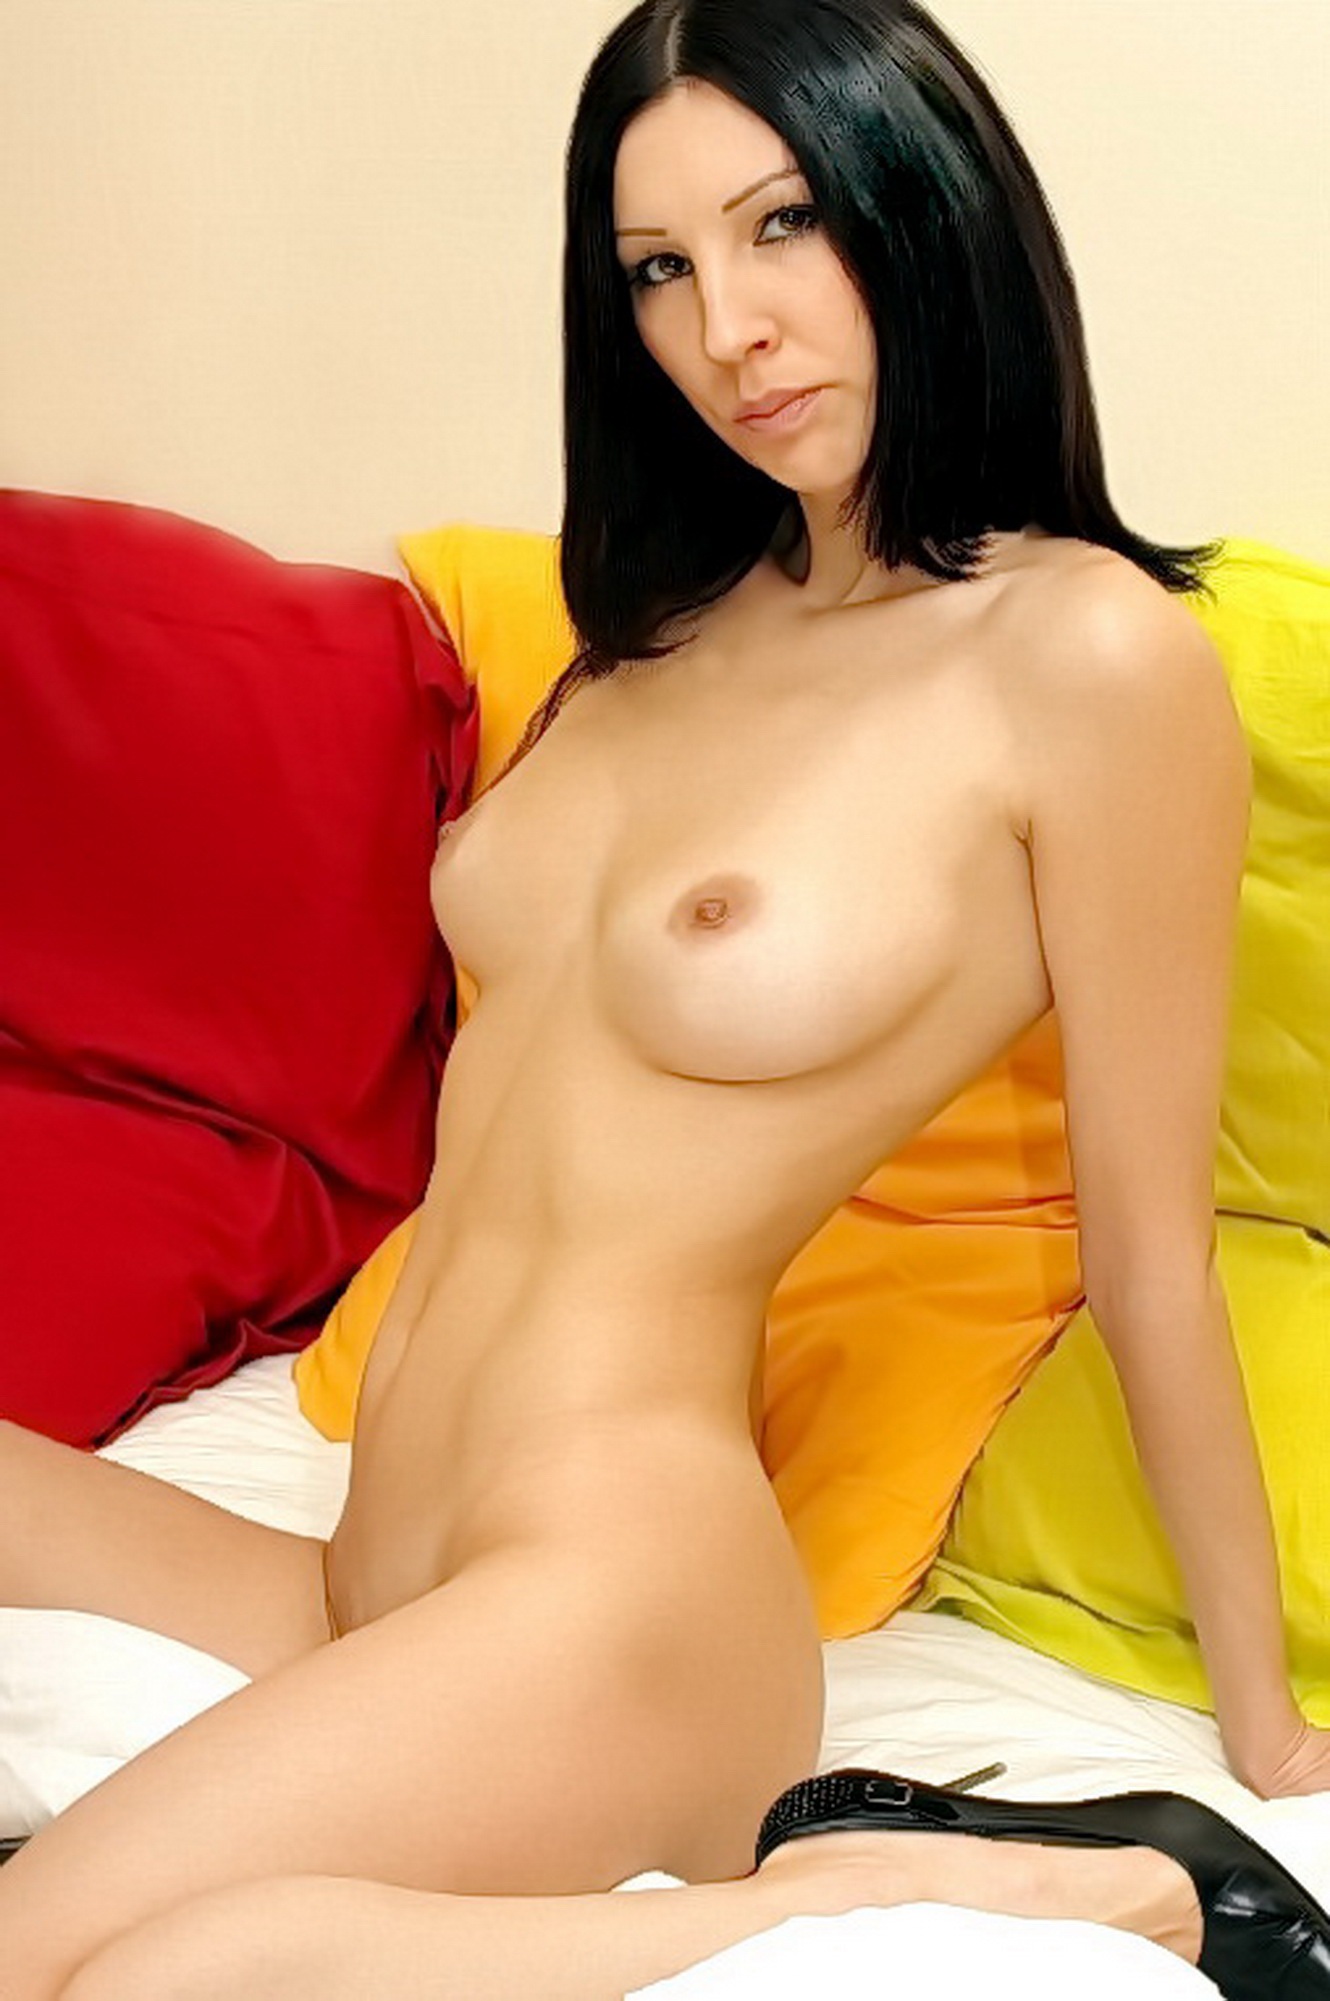
hair, leg, model, young, clothing, hairstyle, mouth, long hair, human body, black hair, hot, thigh, nude, breast, erotica, naked girl, abdomen, gravure idol, anna morozenko